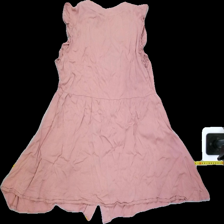
View: back
Type: Dress
Category: Ladies
Brand: Not in the list
Brand text on label: Shein
Colors: Pink
Material: 65%cotton 35%polyester
Cut: Regular, V-collar
Size: M
Season: Summer
Price range: 50-100
Recommended usage: Reuse